Josef Jacobberger House

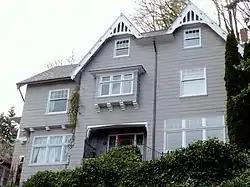
The Jacobberger House in 2013.

The Josef Jacobberger House at 1502 SW Upper Hall Street in Portland, Oregon was designed and built during 1906–07. It was listed on the National Register of Historic Places in 1990. It was a work of architect Joseph Jacobberger to serve as his own residence. Stained glass windows flanking its front door and elsewhere in the house are believed to be works by the firm of David L. Povey.